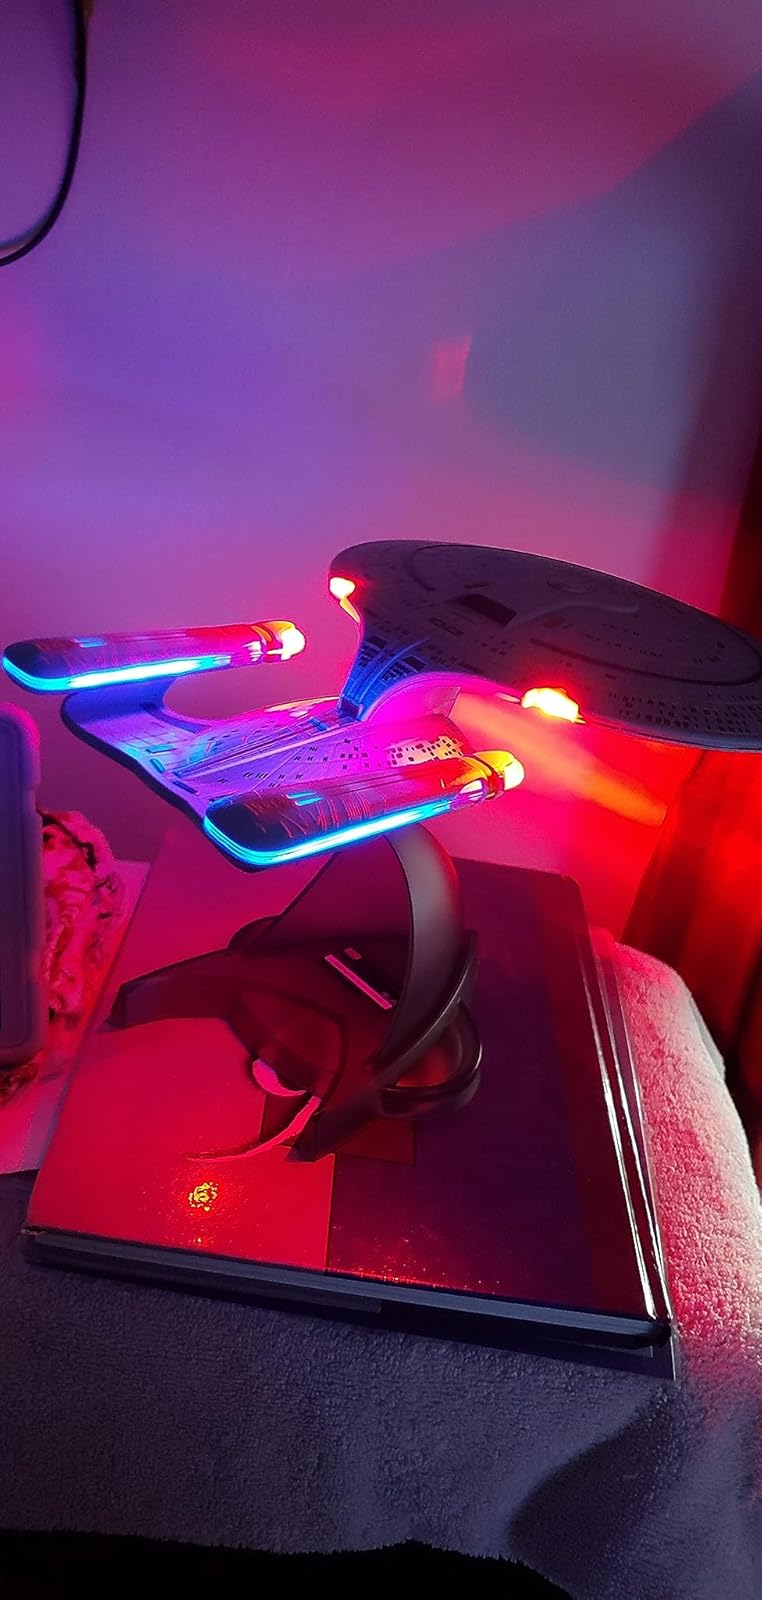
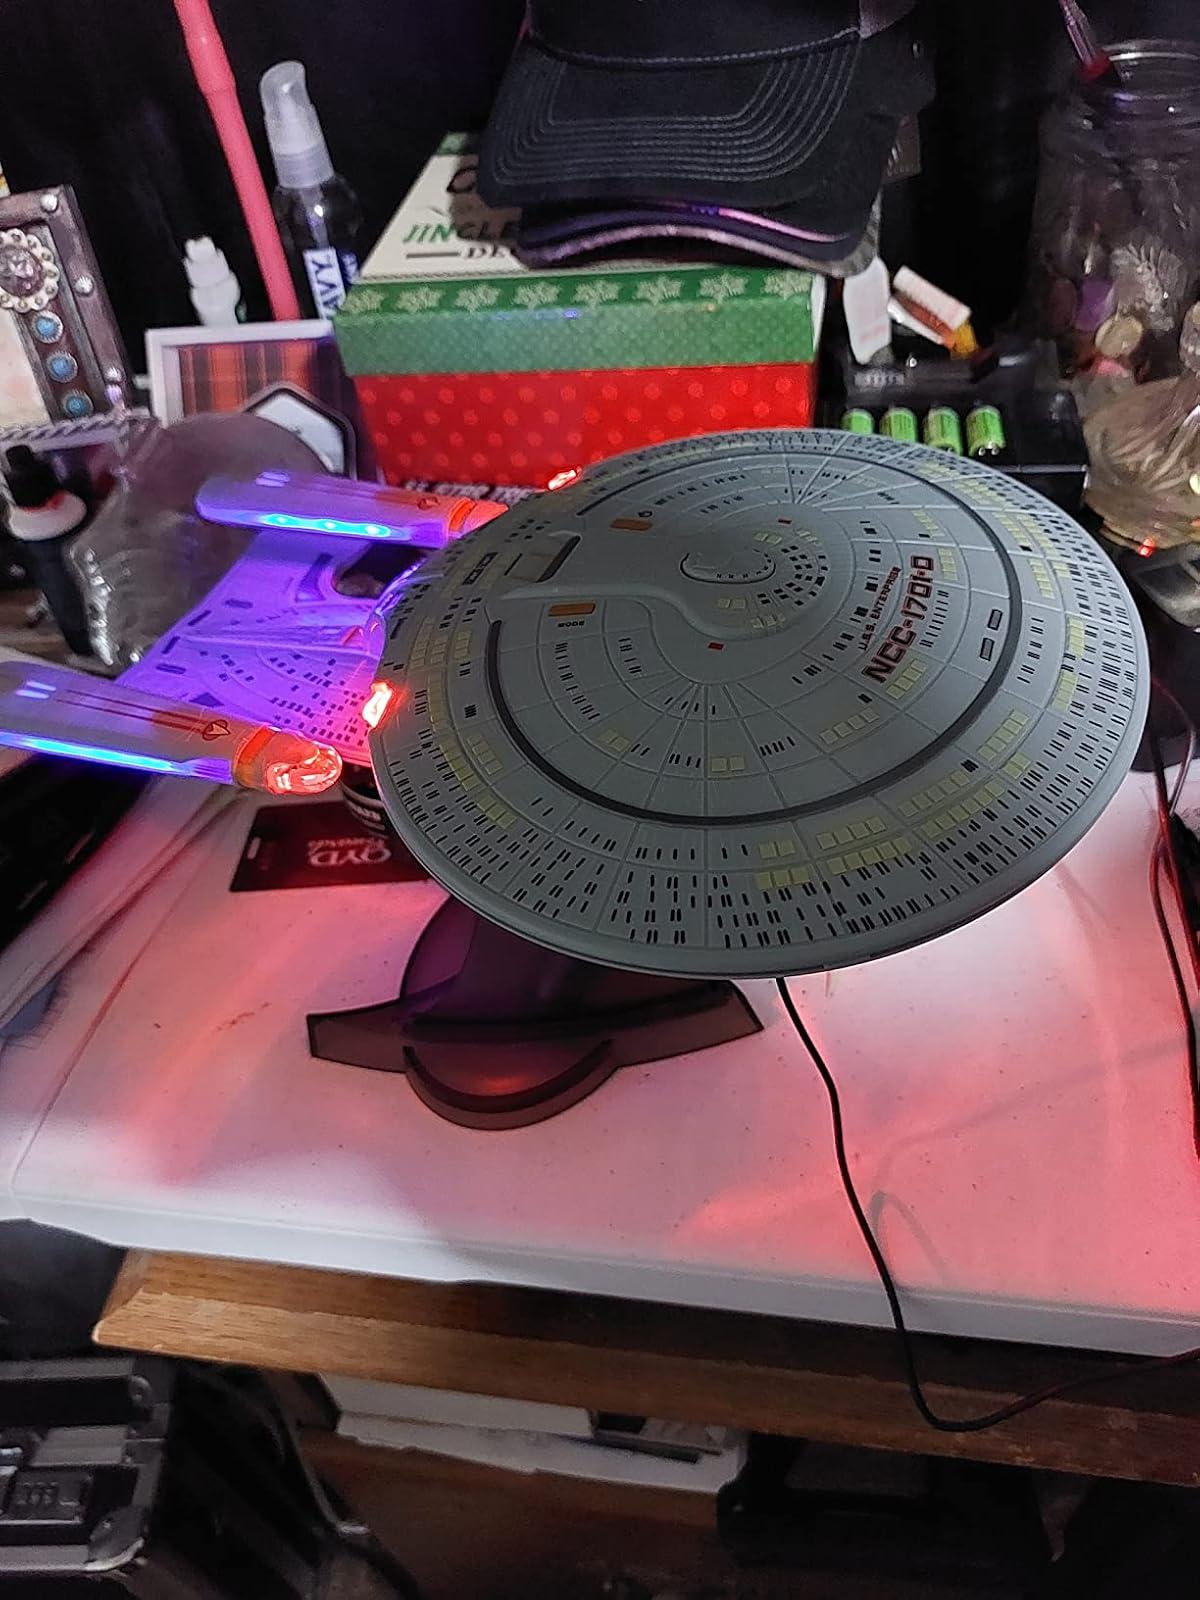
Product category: fan
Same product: yes